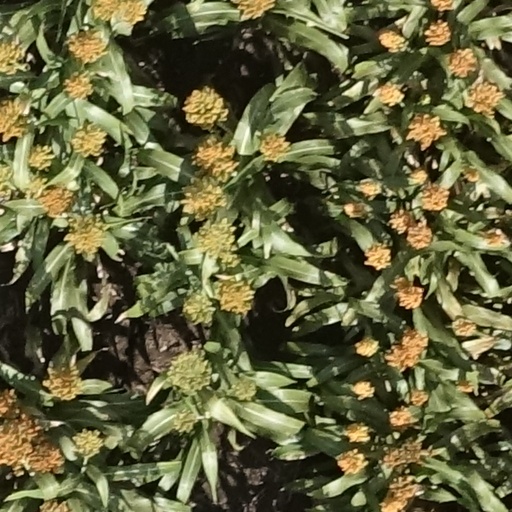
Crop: sorghum